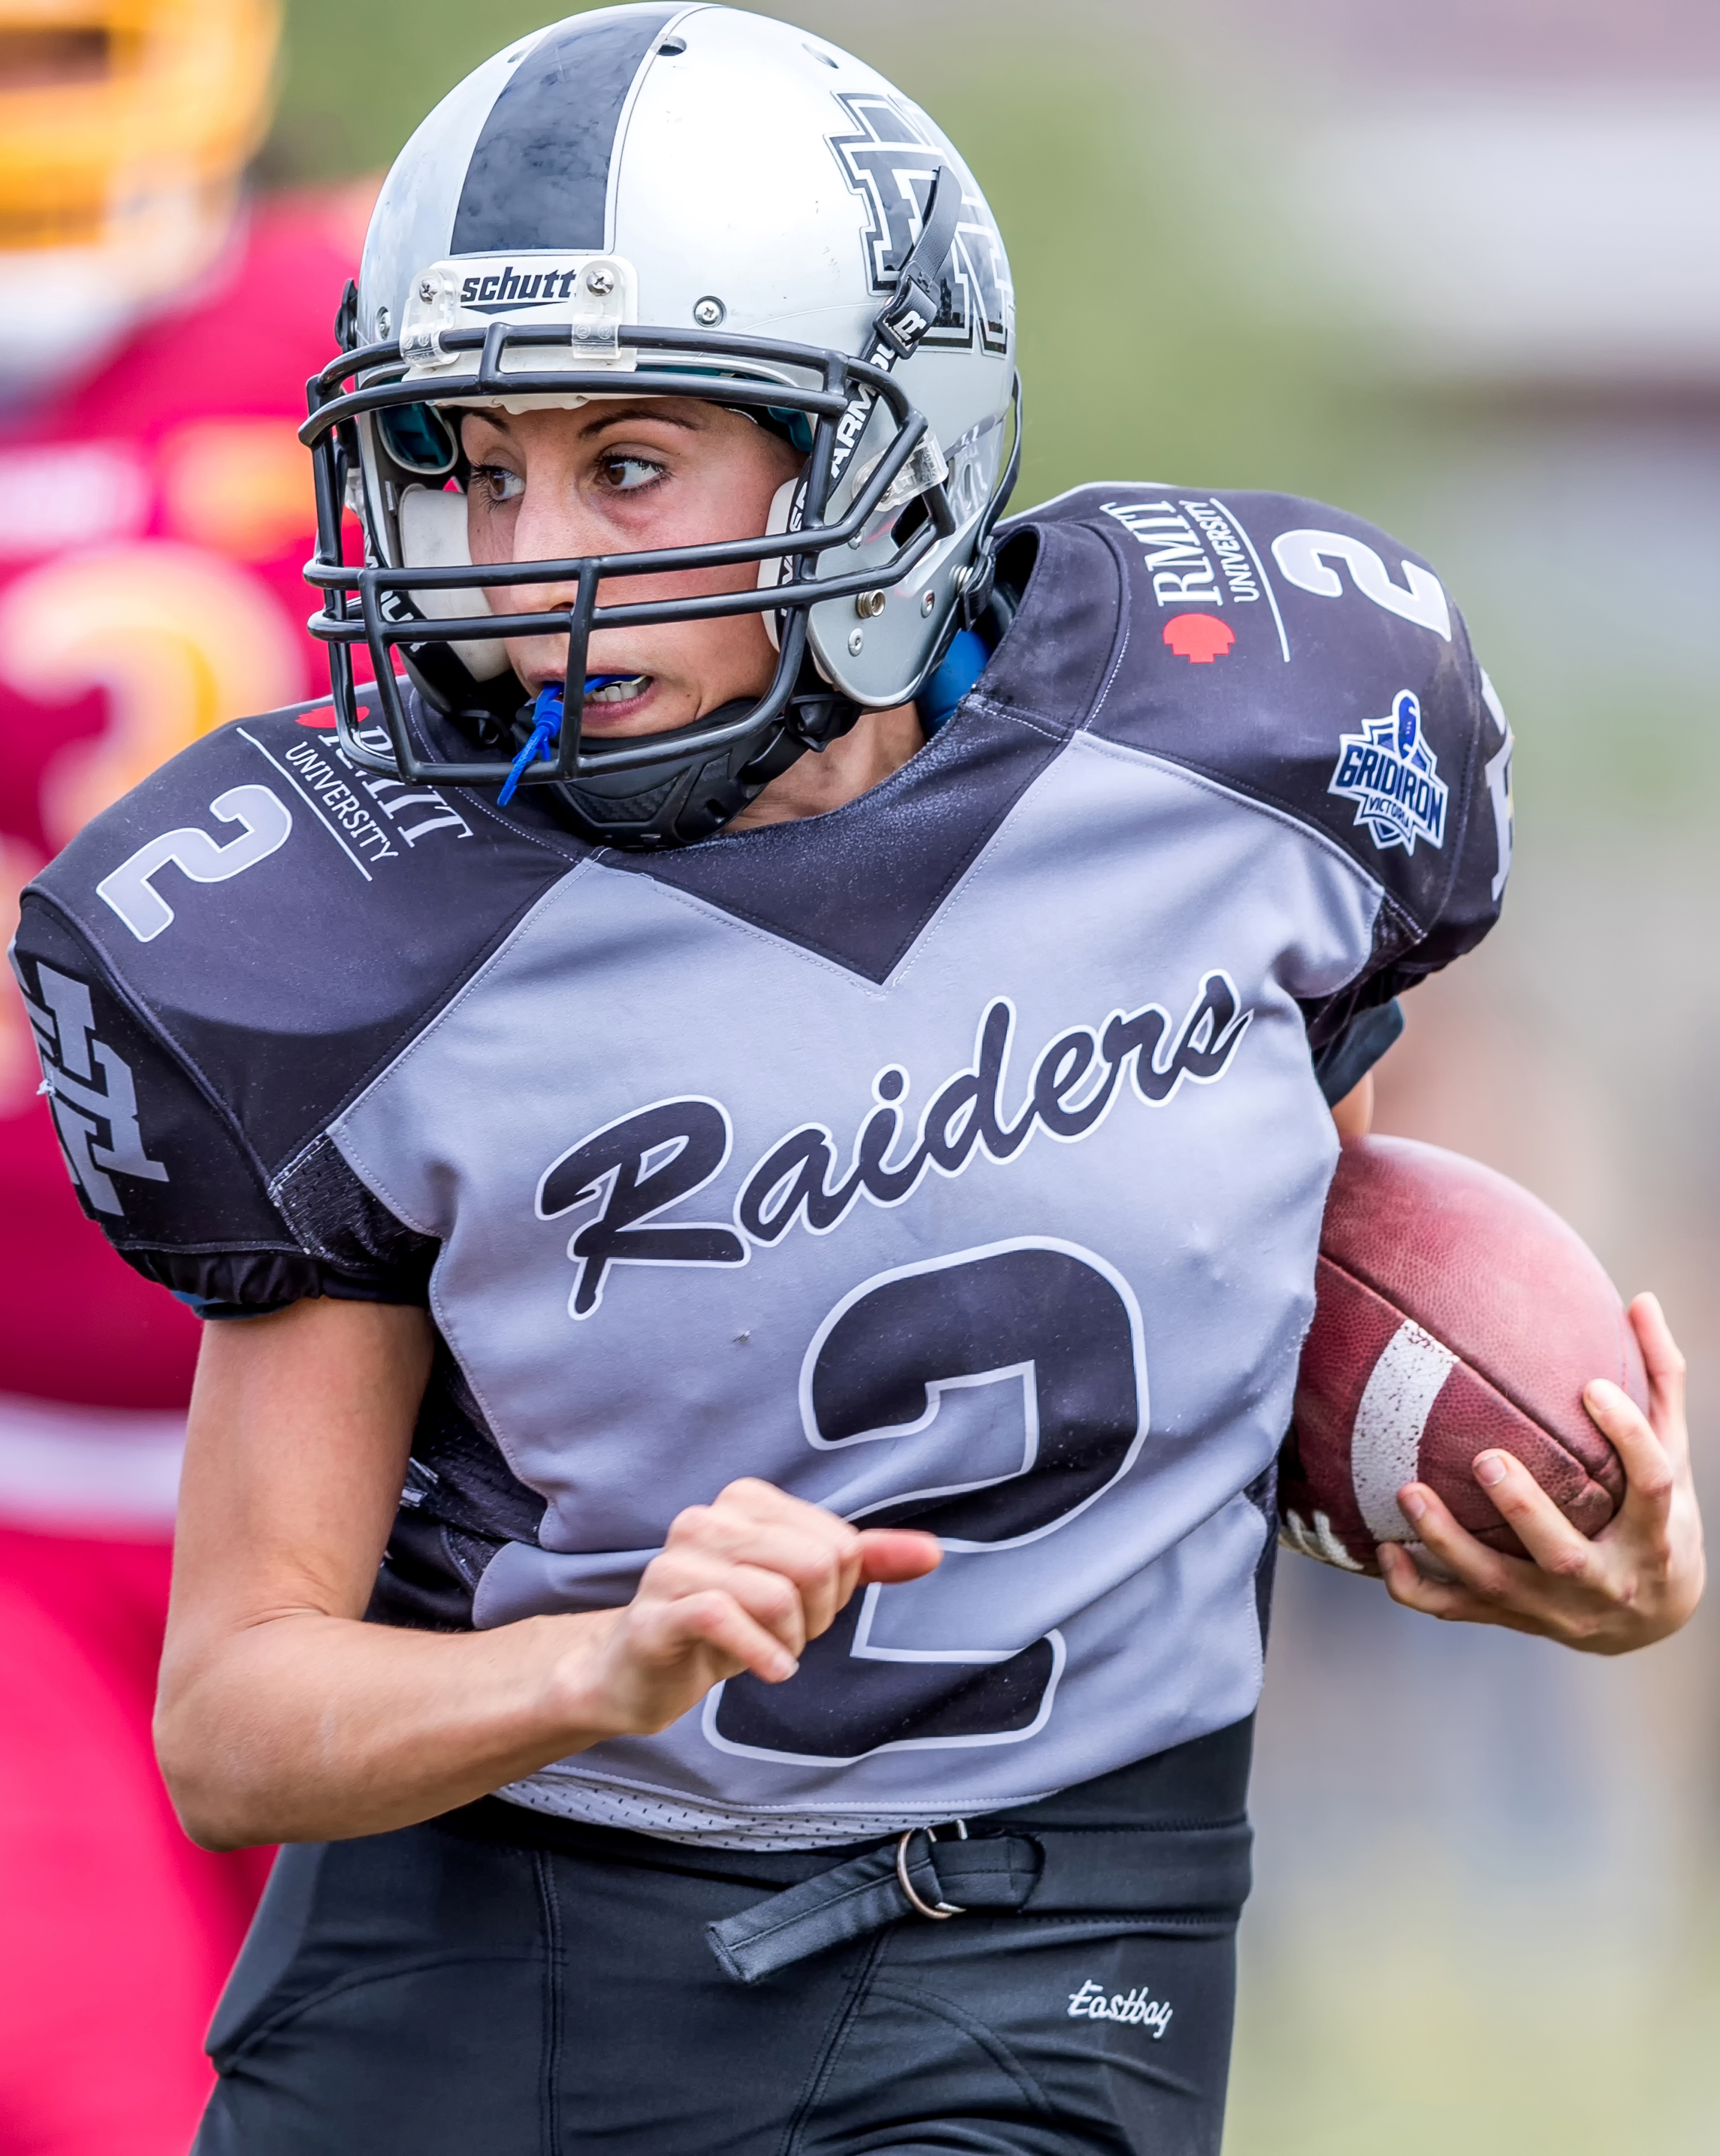
Gridiron Victoria, SPC, quarterback, sports, women's, gridiron football, protective gear in sports, helmet, american football, football helmet, team sport, protective equipment in gridiron football, football equipment and supplies, jersey, defensive tackle, headgear, sportswear, personal protective equipment, canadian football, lacrosse protective gear, competition event, player, product, baseball equipment, shoe, ball game, baseball protective gear, six man football, sports equipment, lacrosse helmet, championship, team, football player, tournament, baseball glove, bicycle helmet